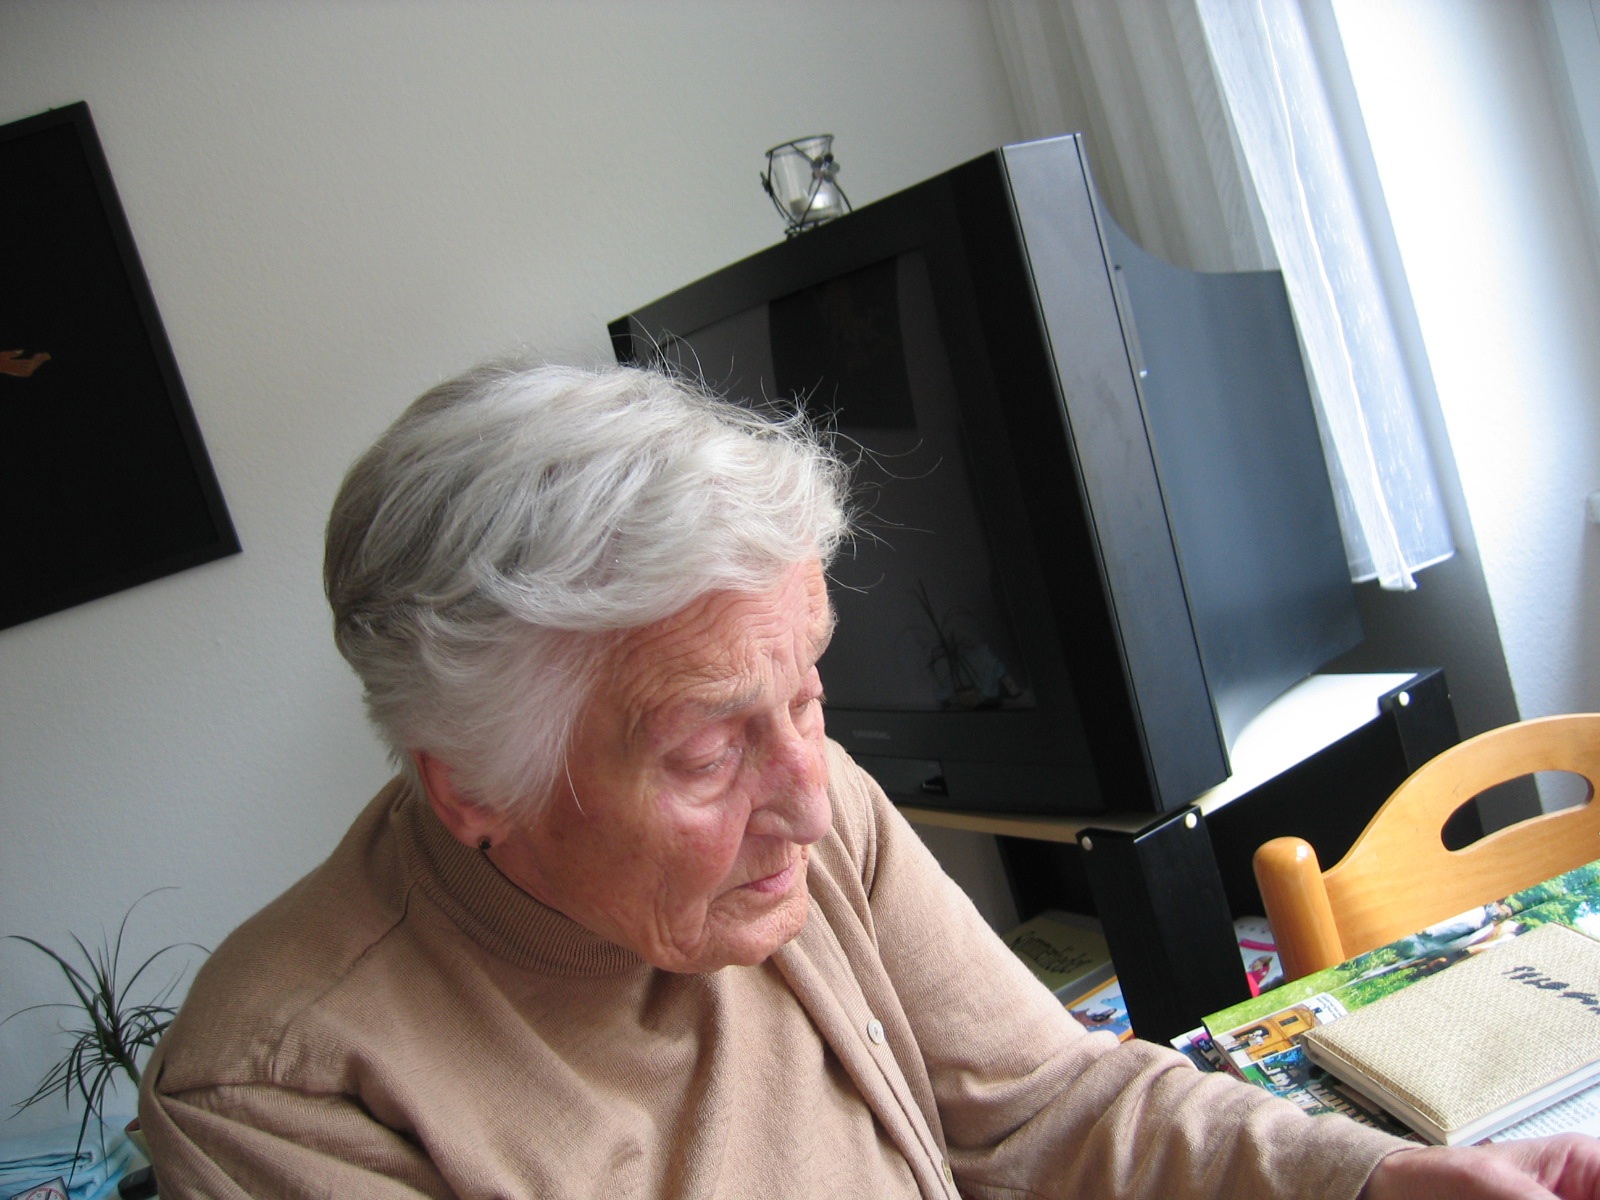
person, woman, old, think, human, care, grandma, face, fear, glasses, age, fold, spirit, character, seniors, bless you, supply, disease, dependent, sense, care for the elderly, constant, retirement home, care costs, nationals, old people's home, age spots, dementia, alzheimer's, calcification, need of care